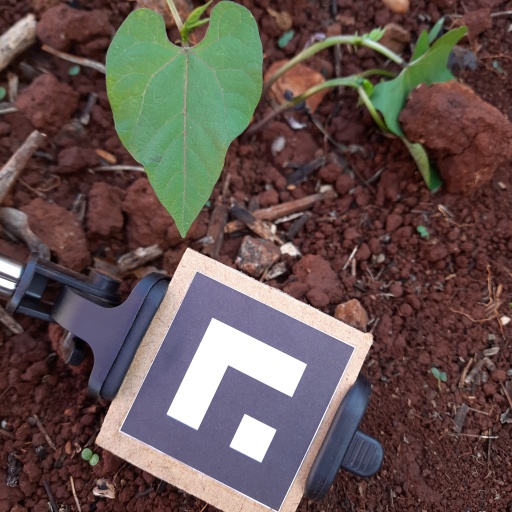
Observations: wavy surface, no eating holes, under shade